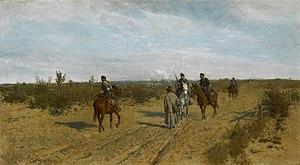
L’Insurrection de Janvier, ou insurrection polonaise de 1863 contre l'Empire russe, est un soulèvement pour l'indépendance de la Pologne qui a éclaté en janvier 1863 sur l'ancien territoire polonais occupé par la Russie.